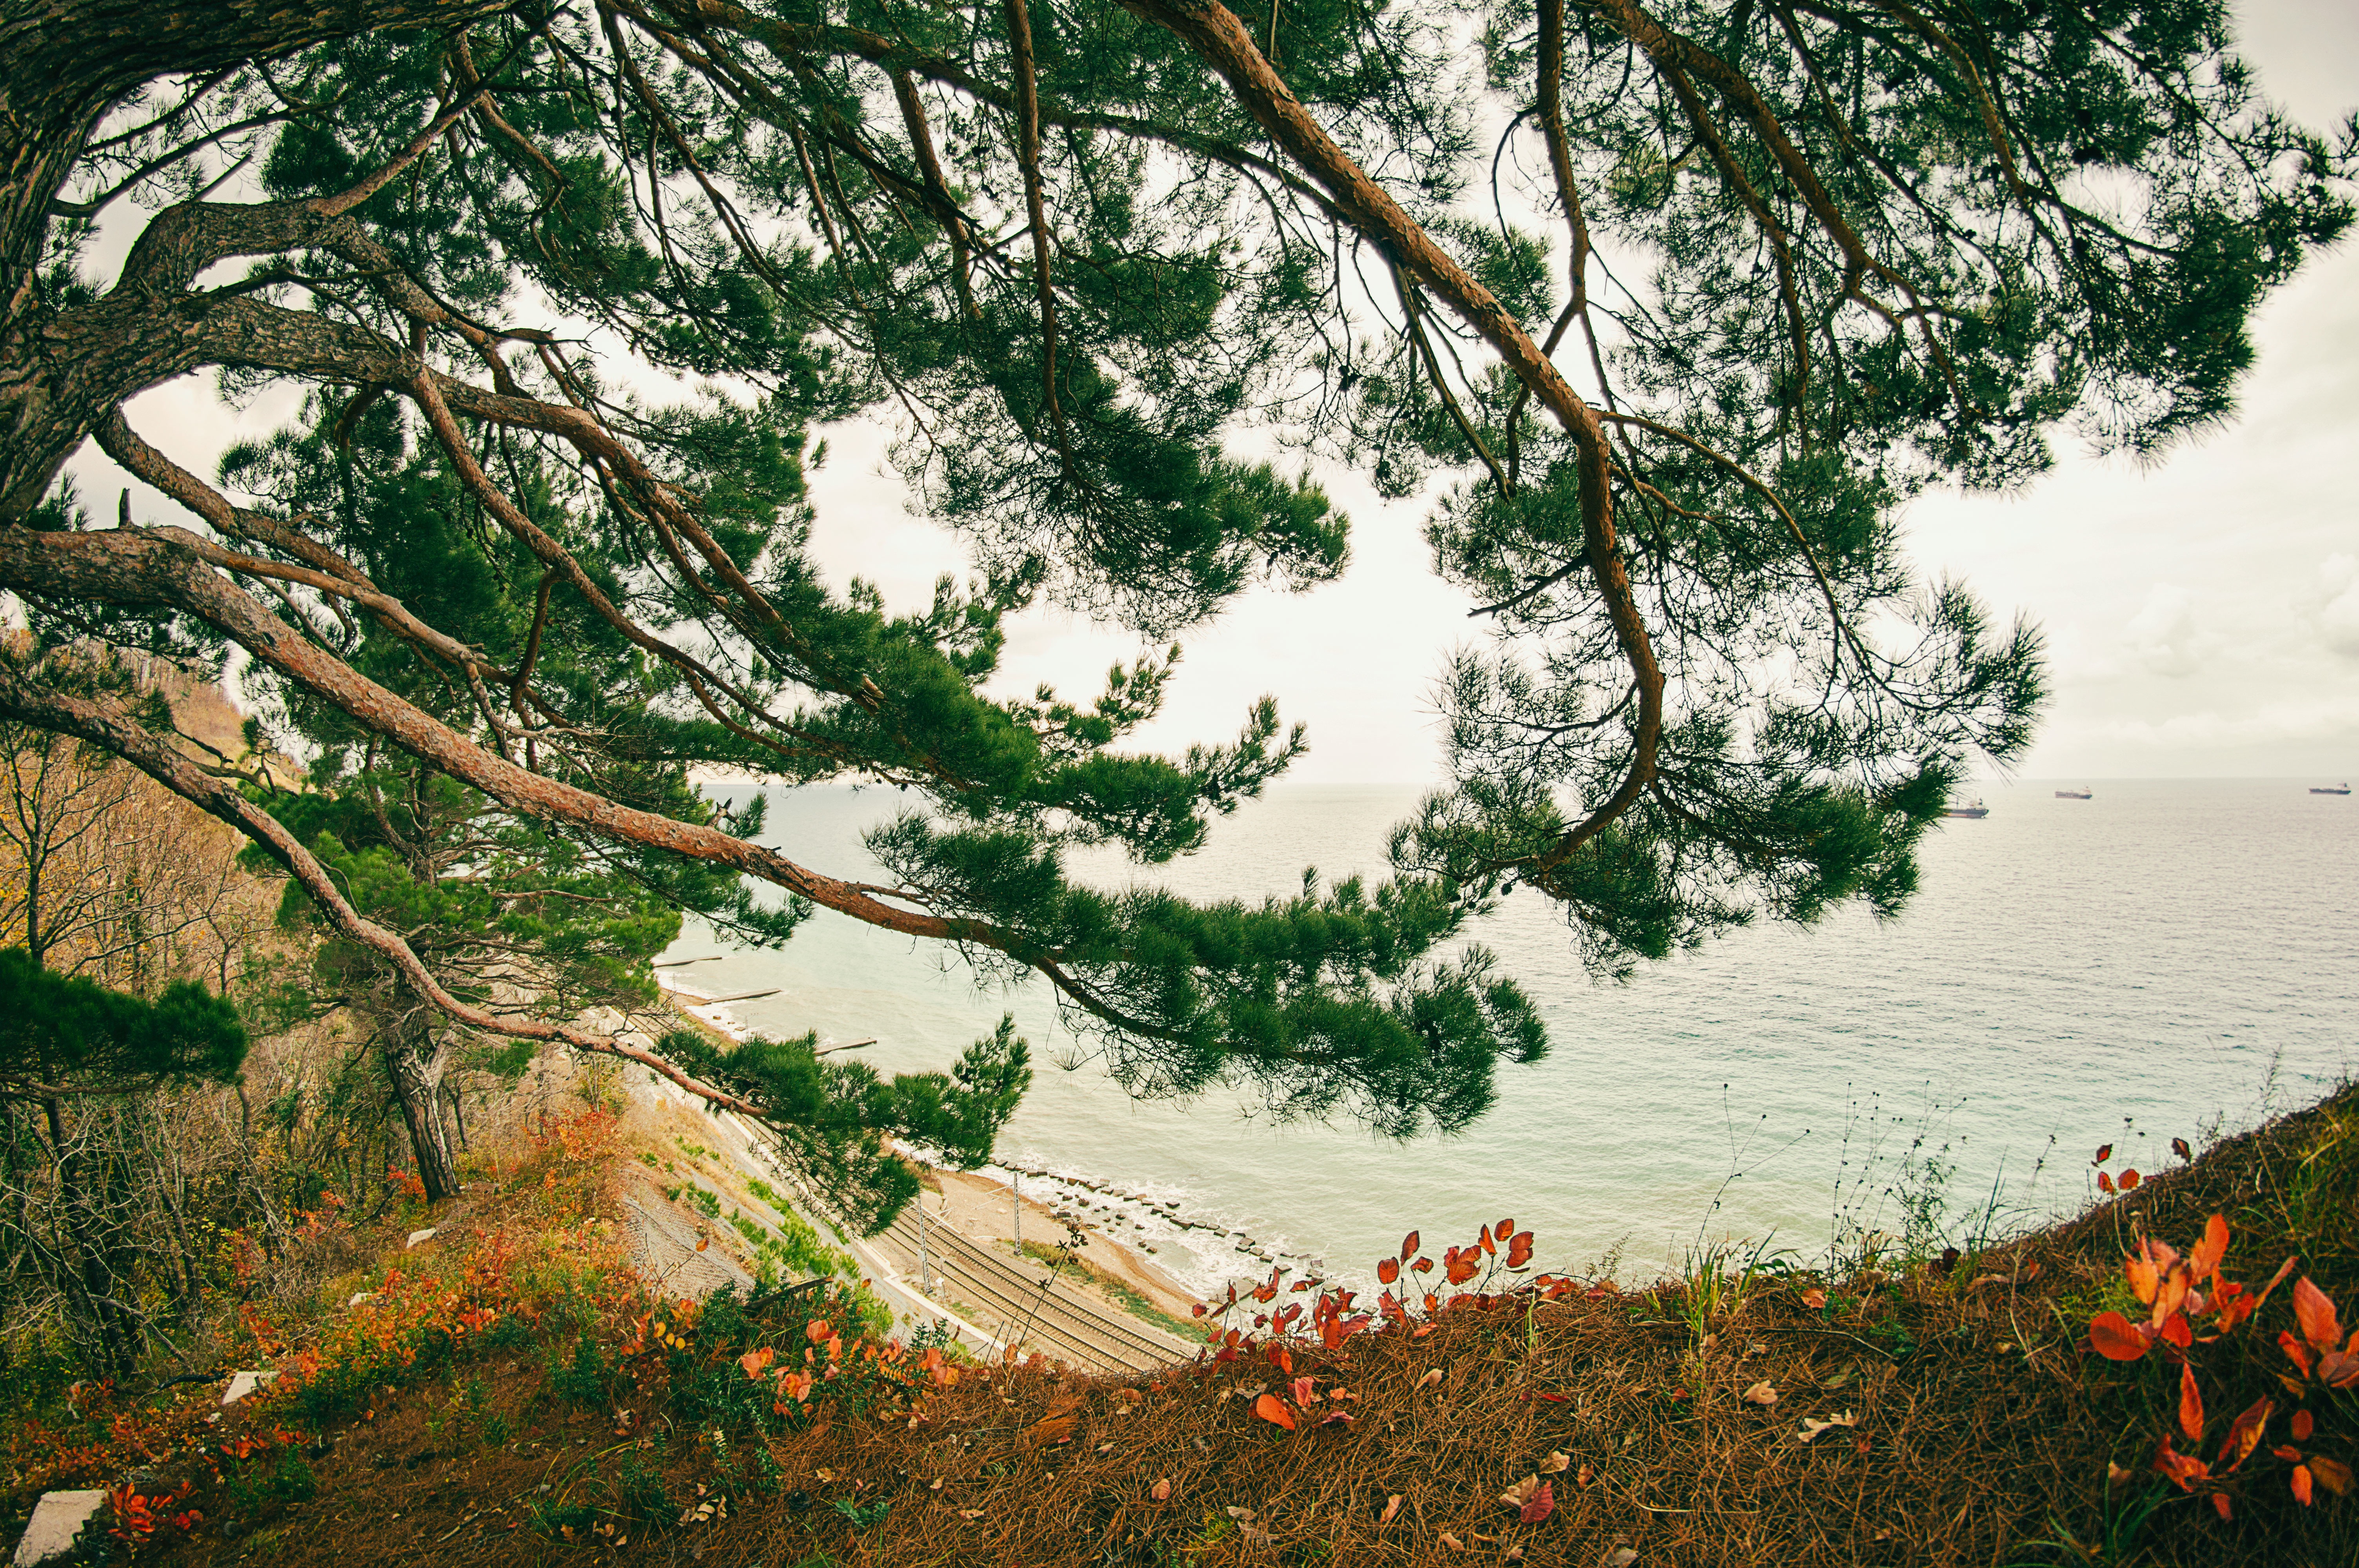
landscape, tree, nature, forest, branch, plant, leaf, flower, river, green, jungle, autumn, botany, flora, habitat, rural area, woody plant